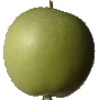
Label: apple_granny_smith